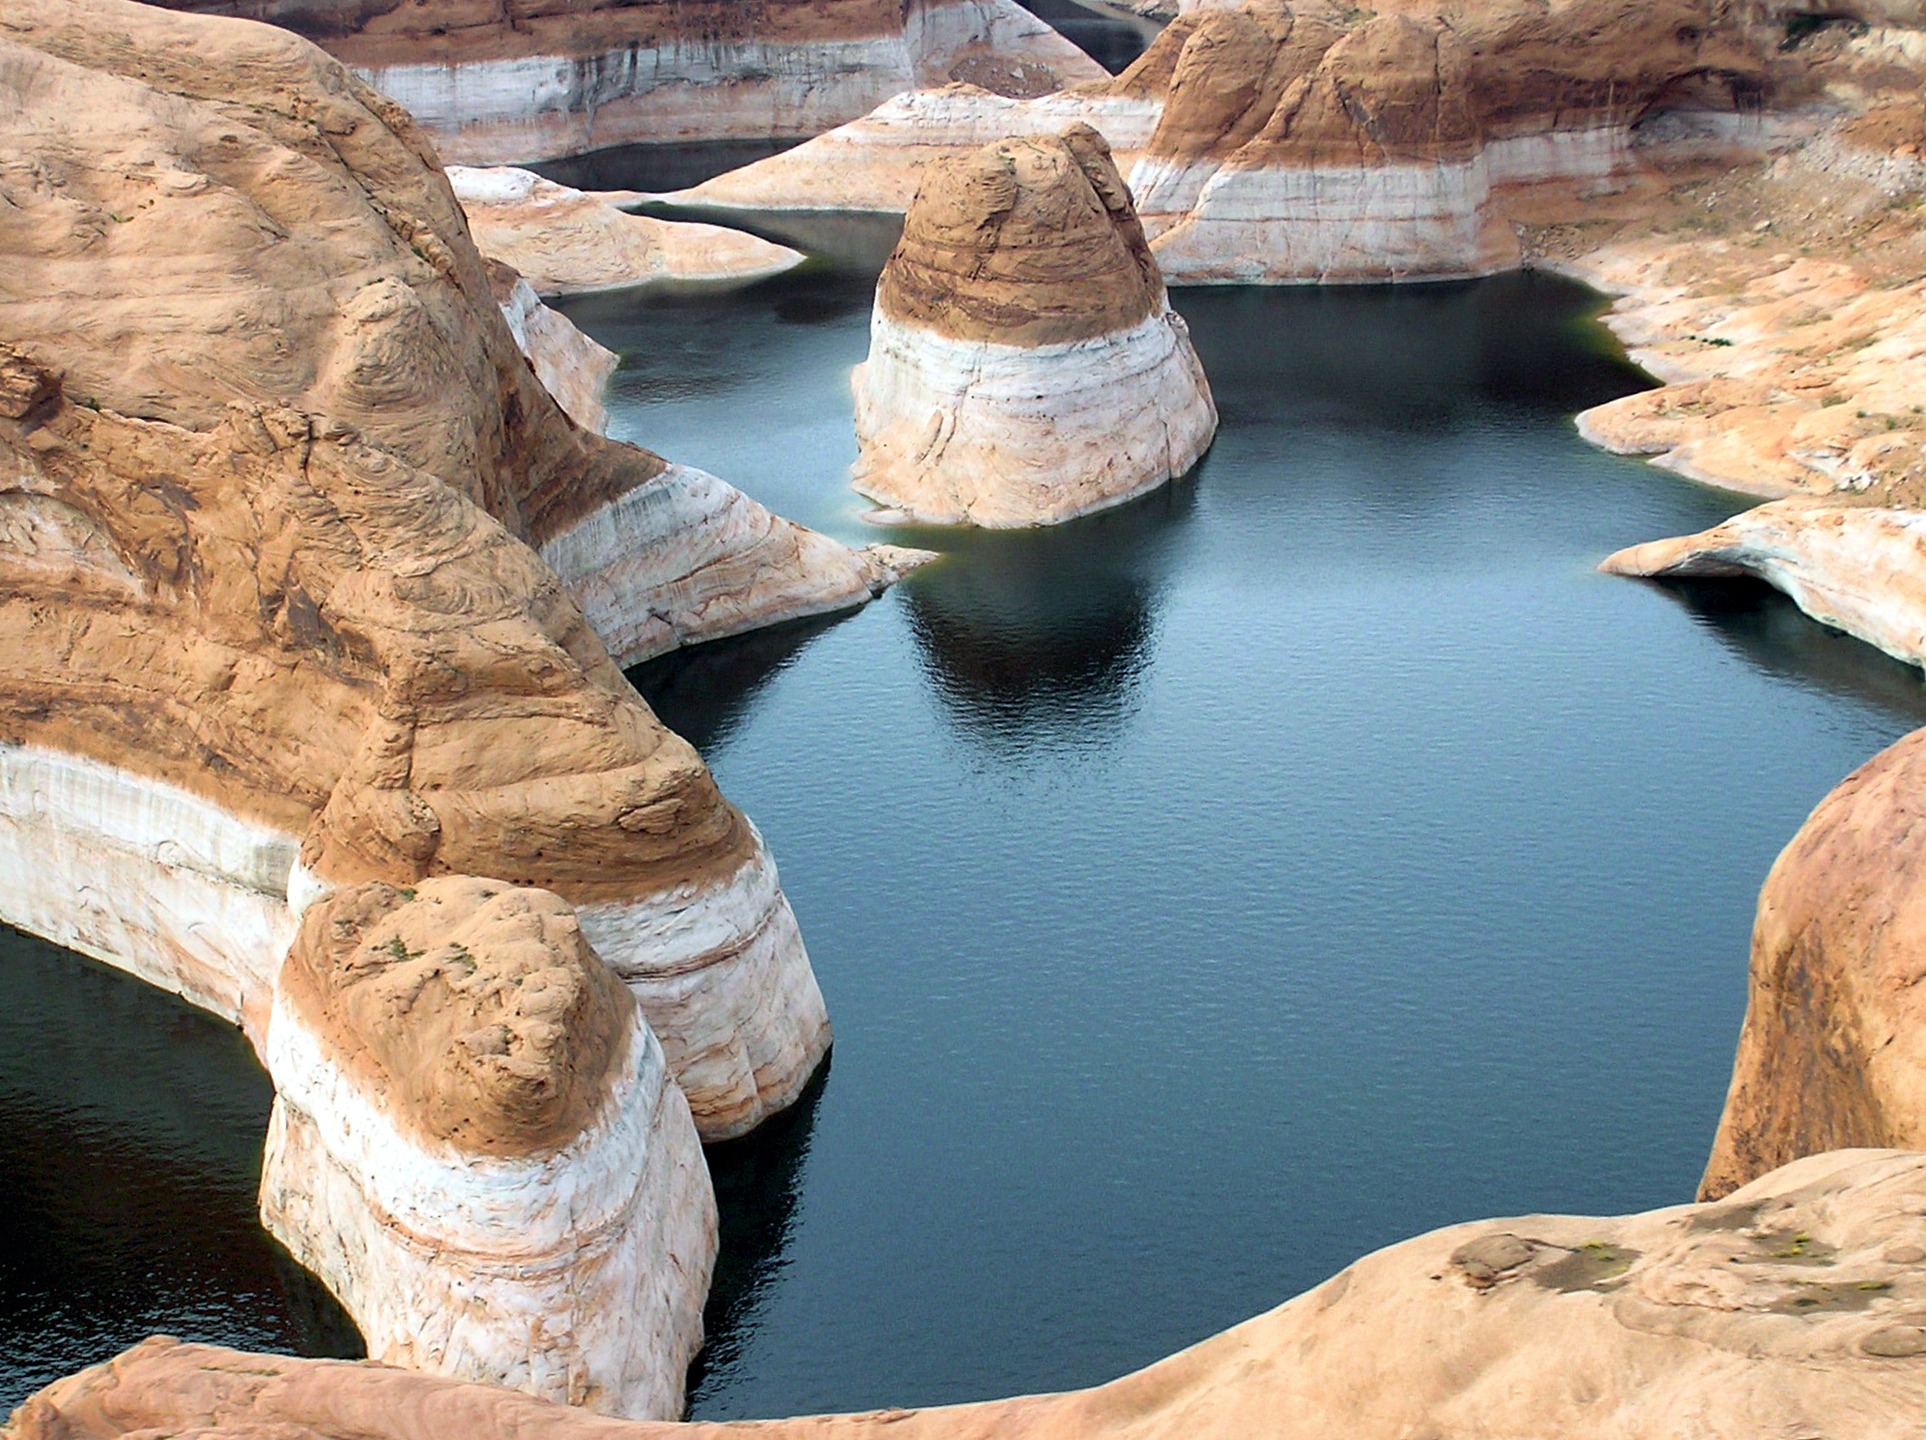
landscape, sea, water, nature, rock, wood, lake, river, scenic, canyon, material, outside, geology, mountains, utah, boulder, reflections, water feature, formations, wadi, outcrops, glen canyon